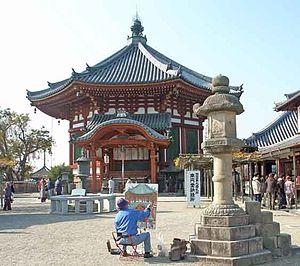
L'art japonais date des premières traces découvertes au Japon, dans les environs du Xᵉ millénaire av. J.-C., jusqu'à nos jours.